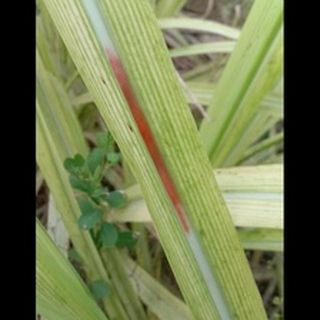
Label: sugarcane_red_rot